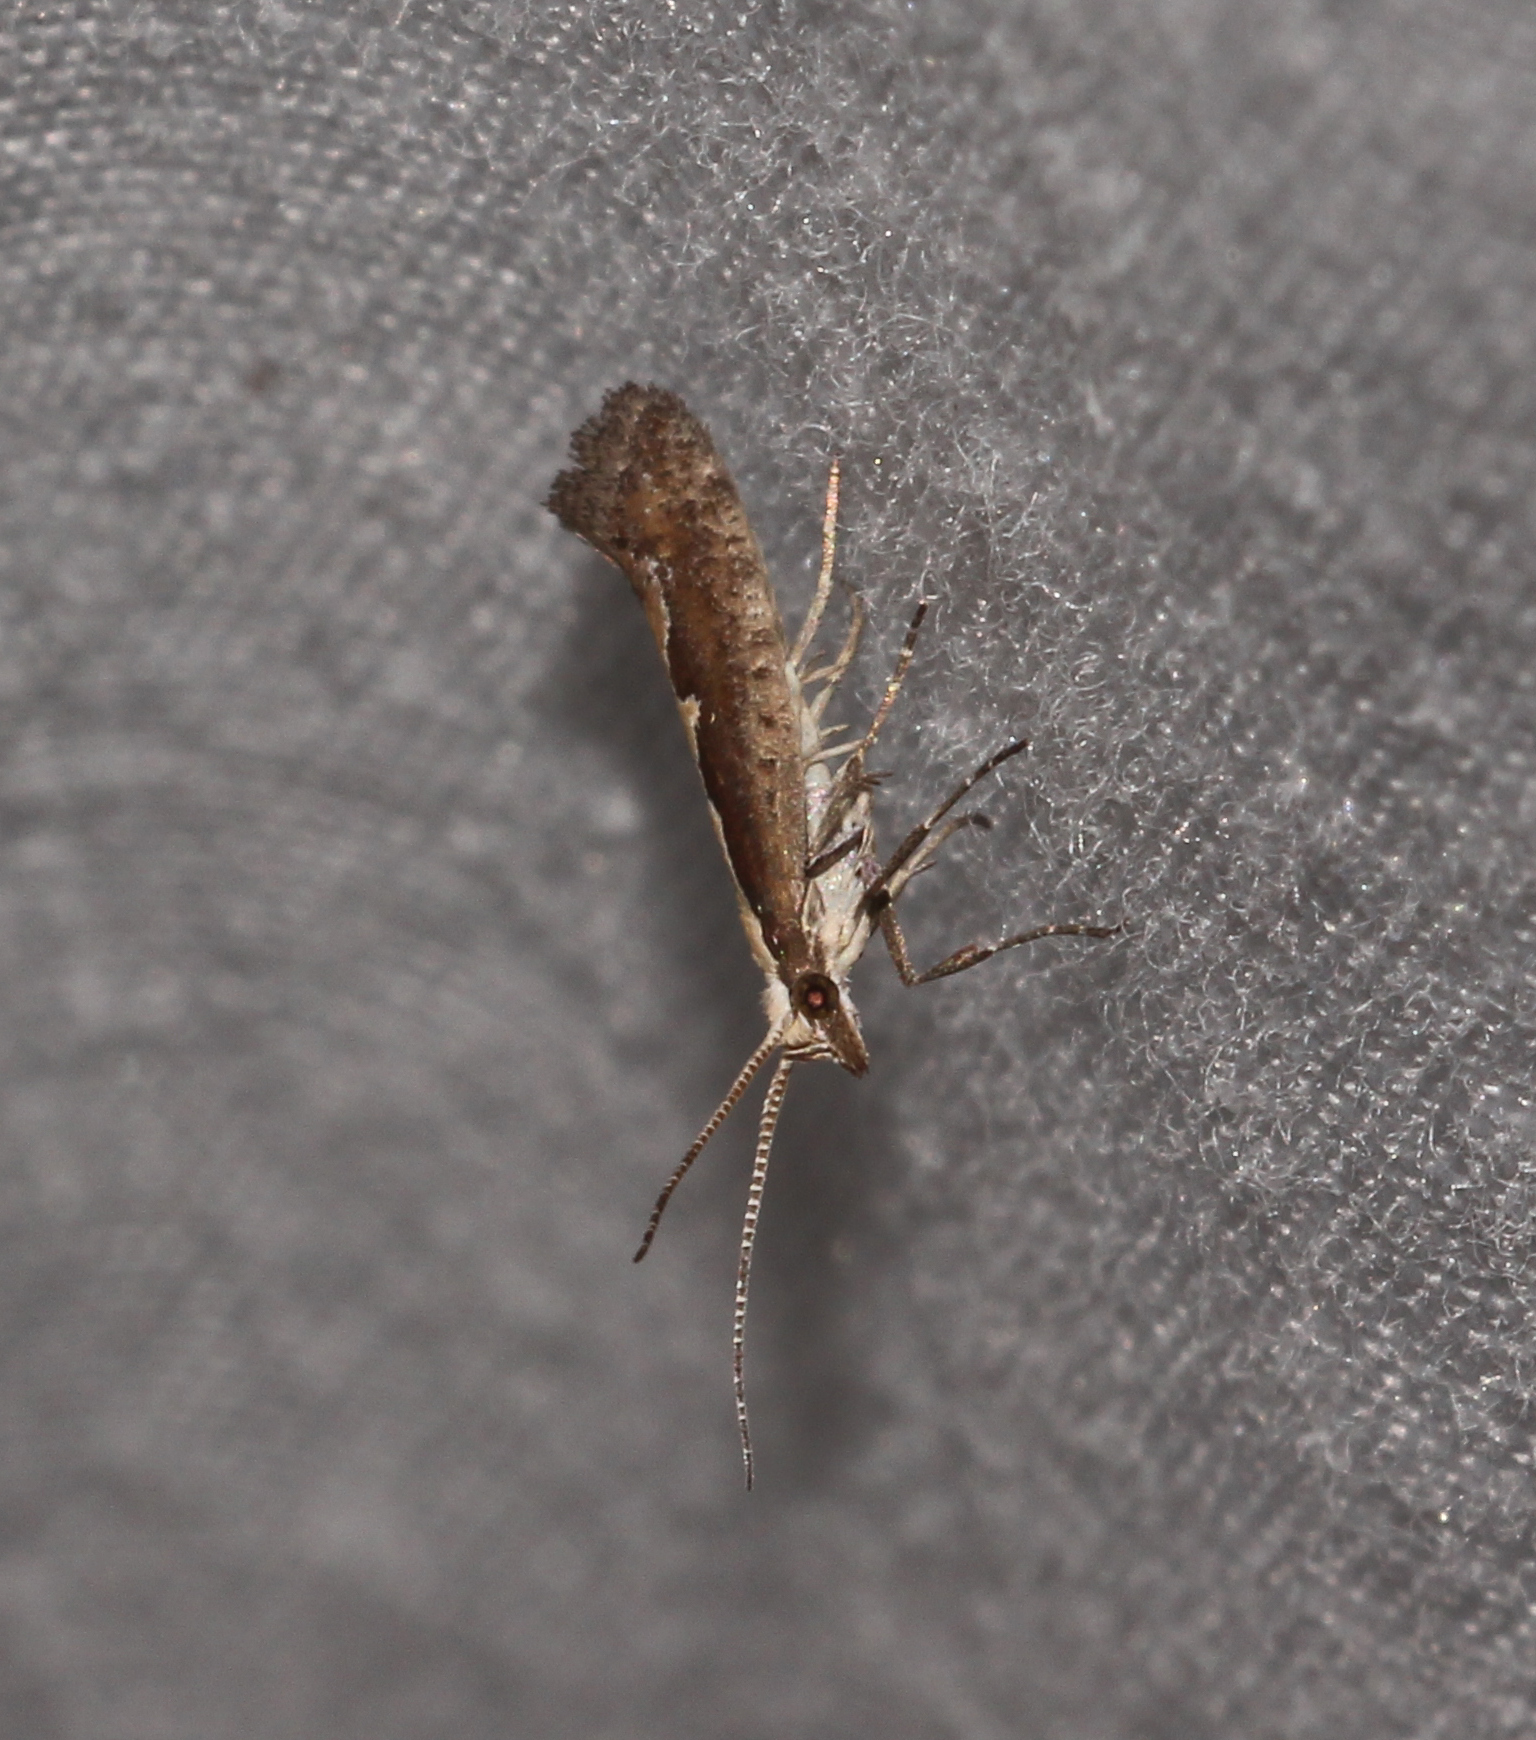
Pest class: diamondback_moth